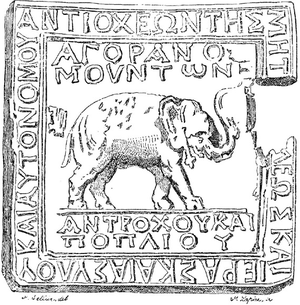
Une mine est une unité de masse en Grèce antique dont la valeur varie entre les régions. À Athènes, elle équivaut à 606 grammes. C'est aussi une unité de compte monétaire valant 100 drachmes, soit 432 grammes d'argent.